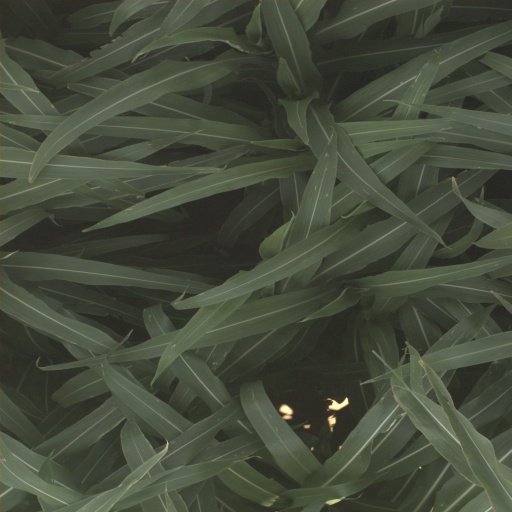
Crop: sorghum